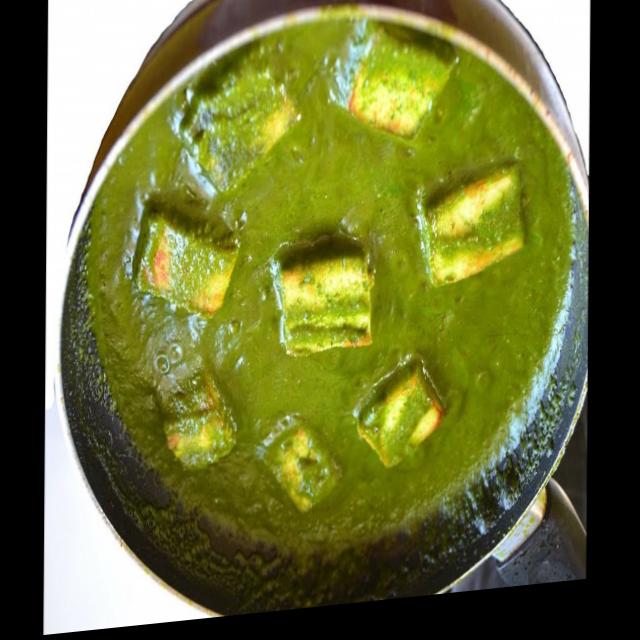
Dish: palak_paneer